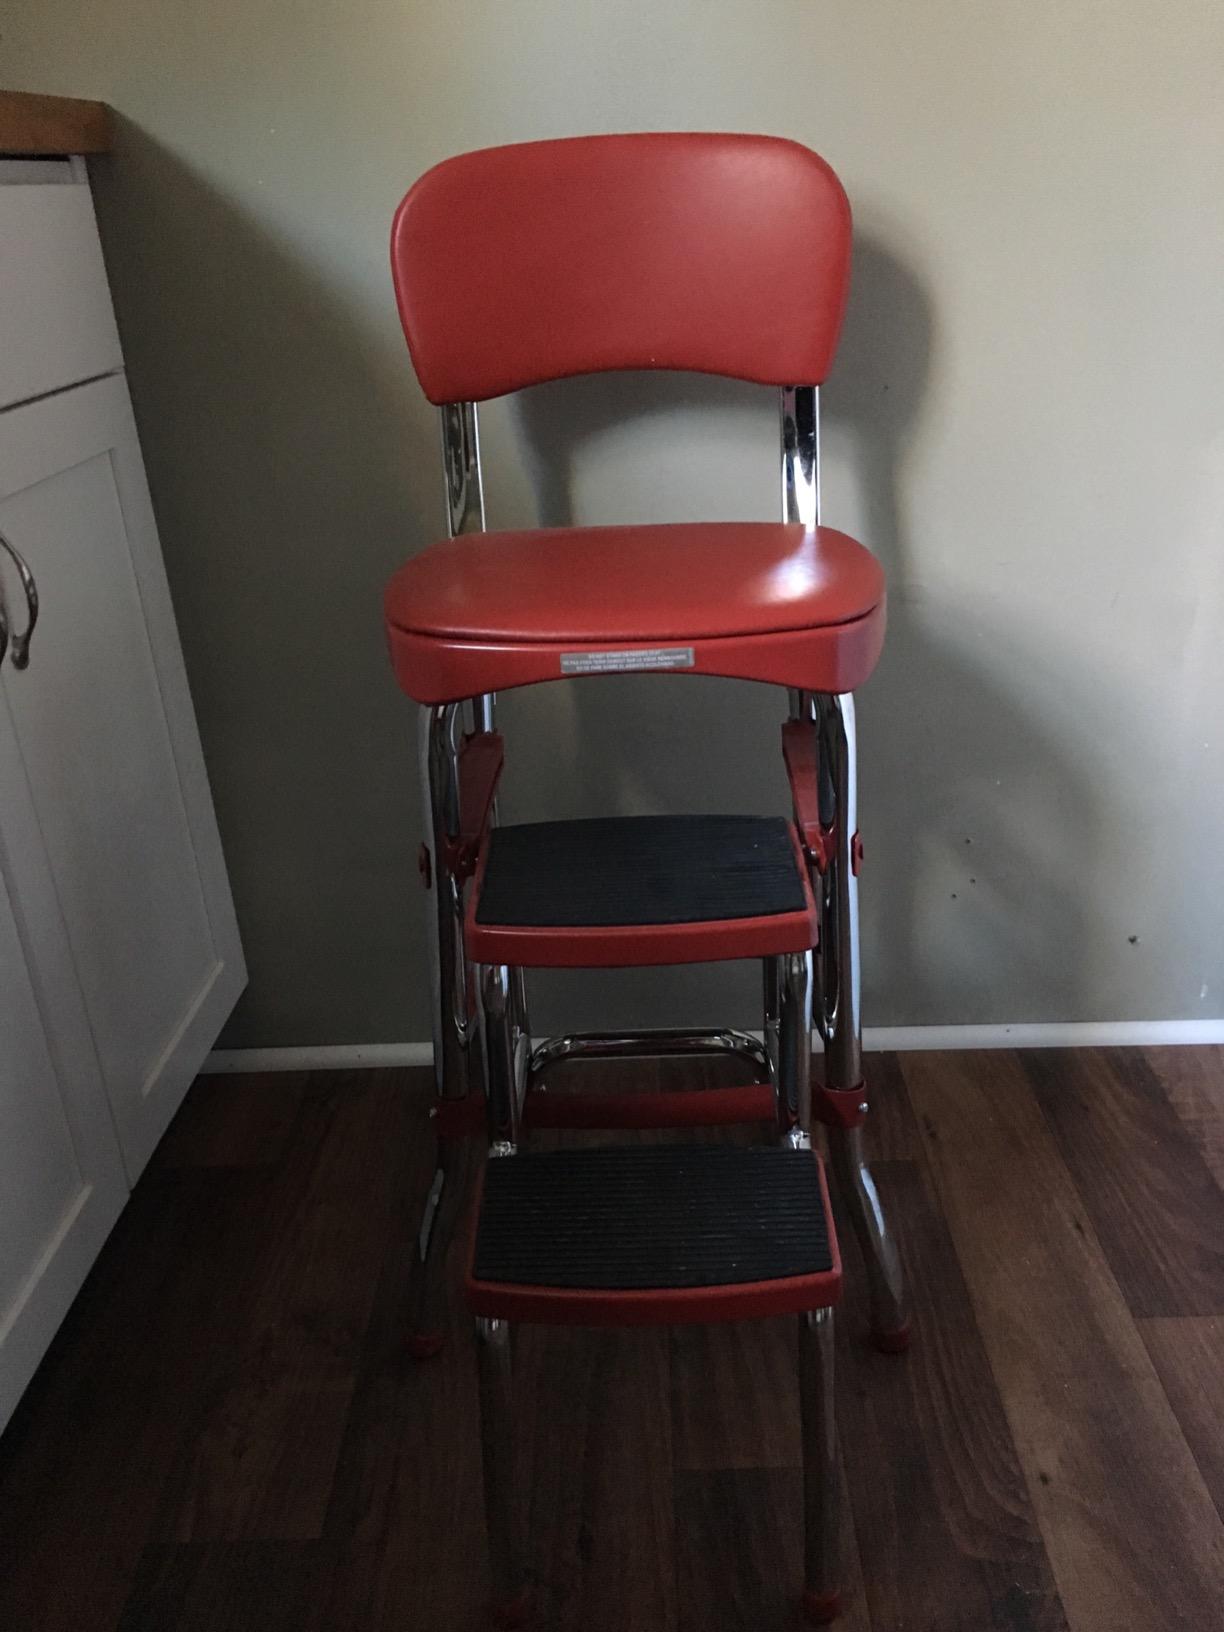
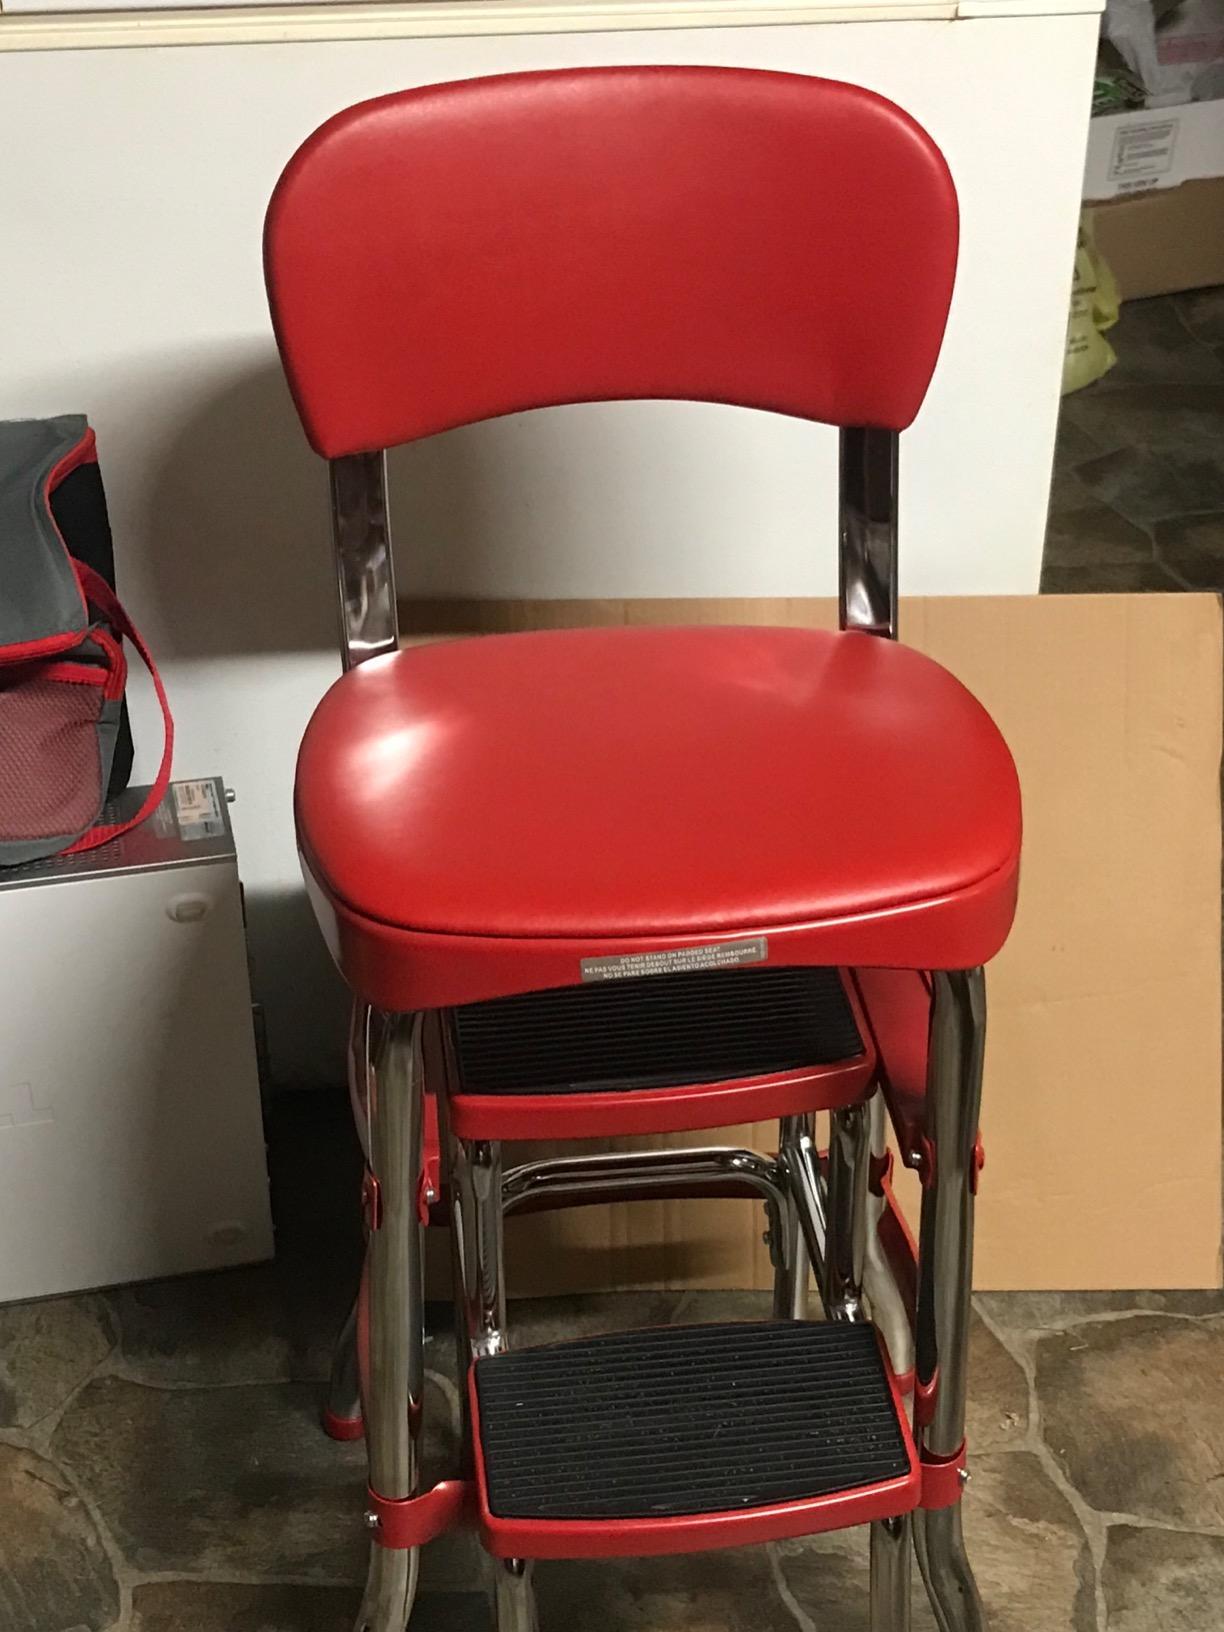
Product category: items_chair
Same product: yes